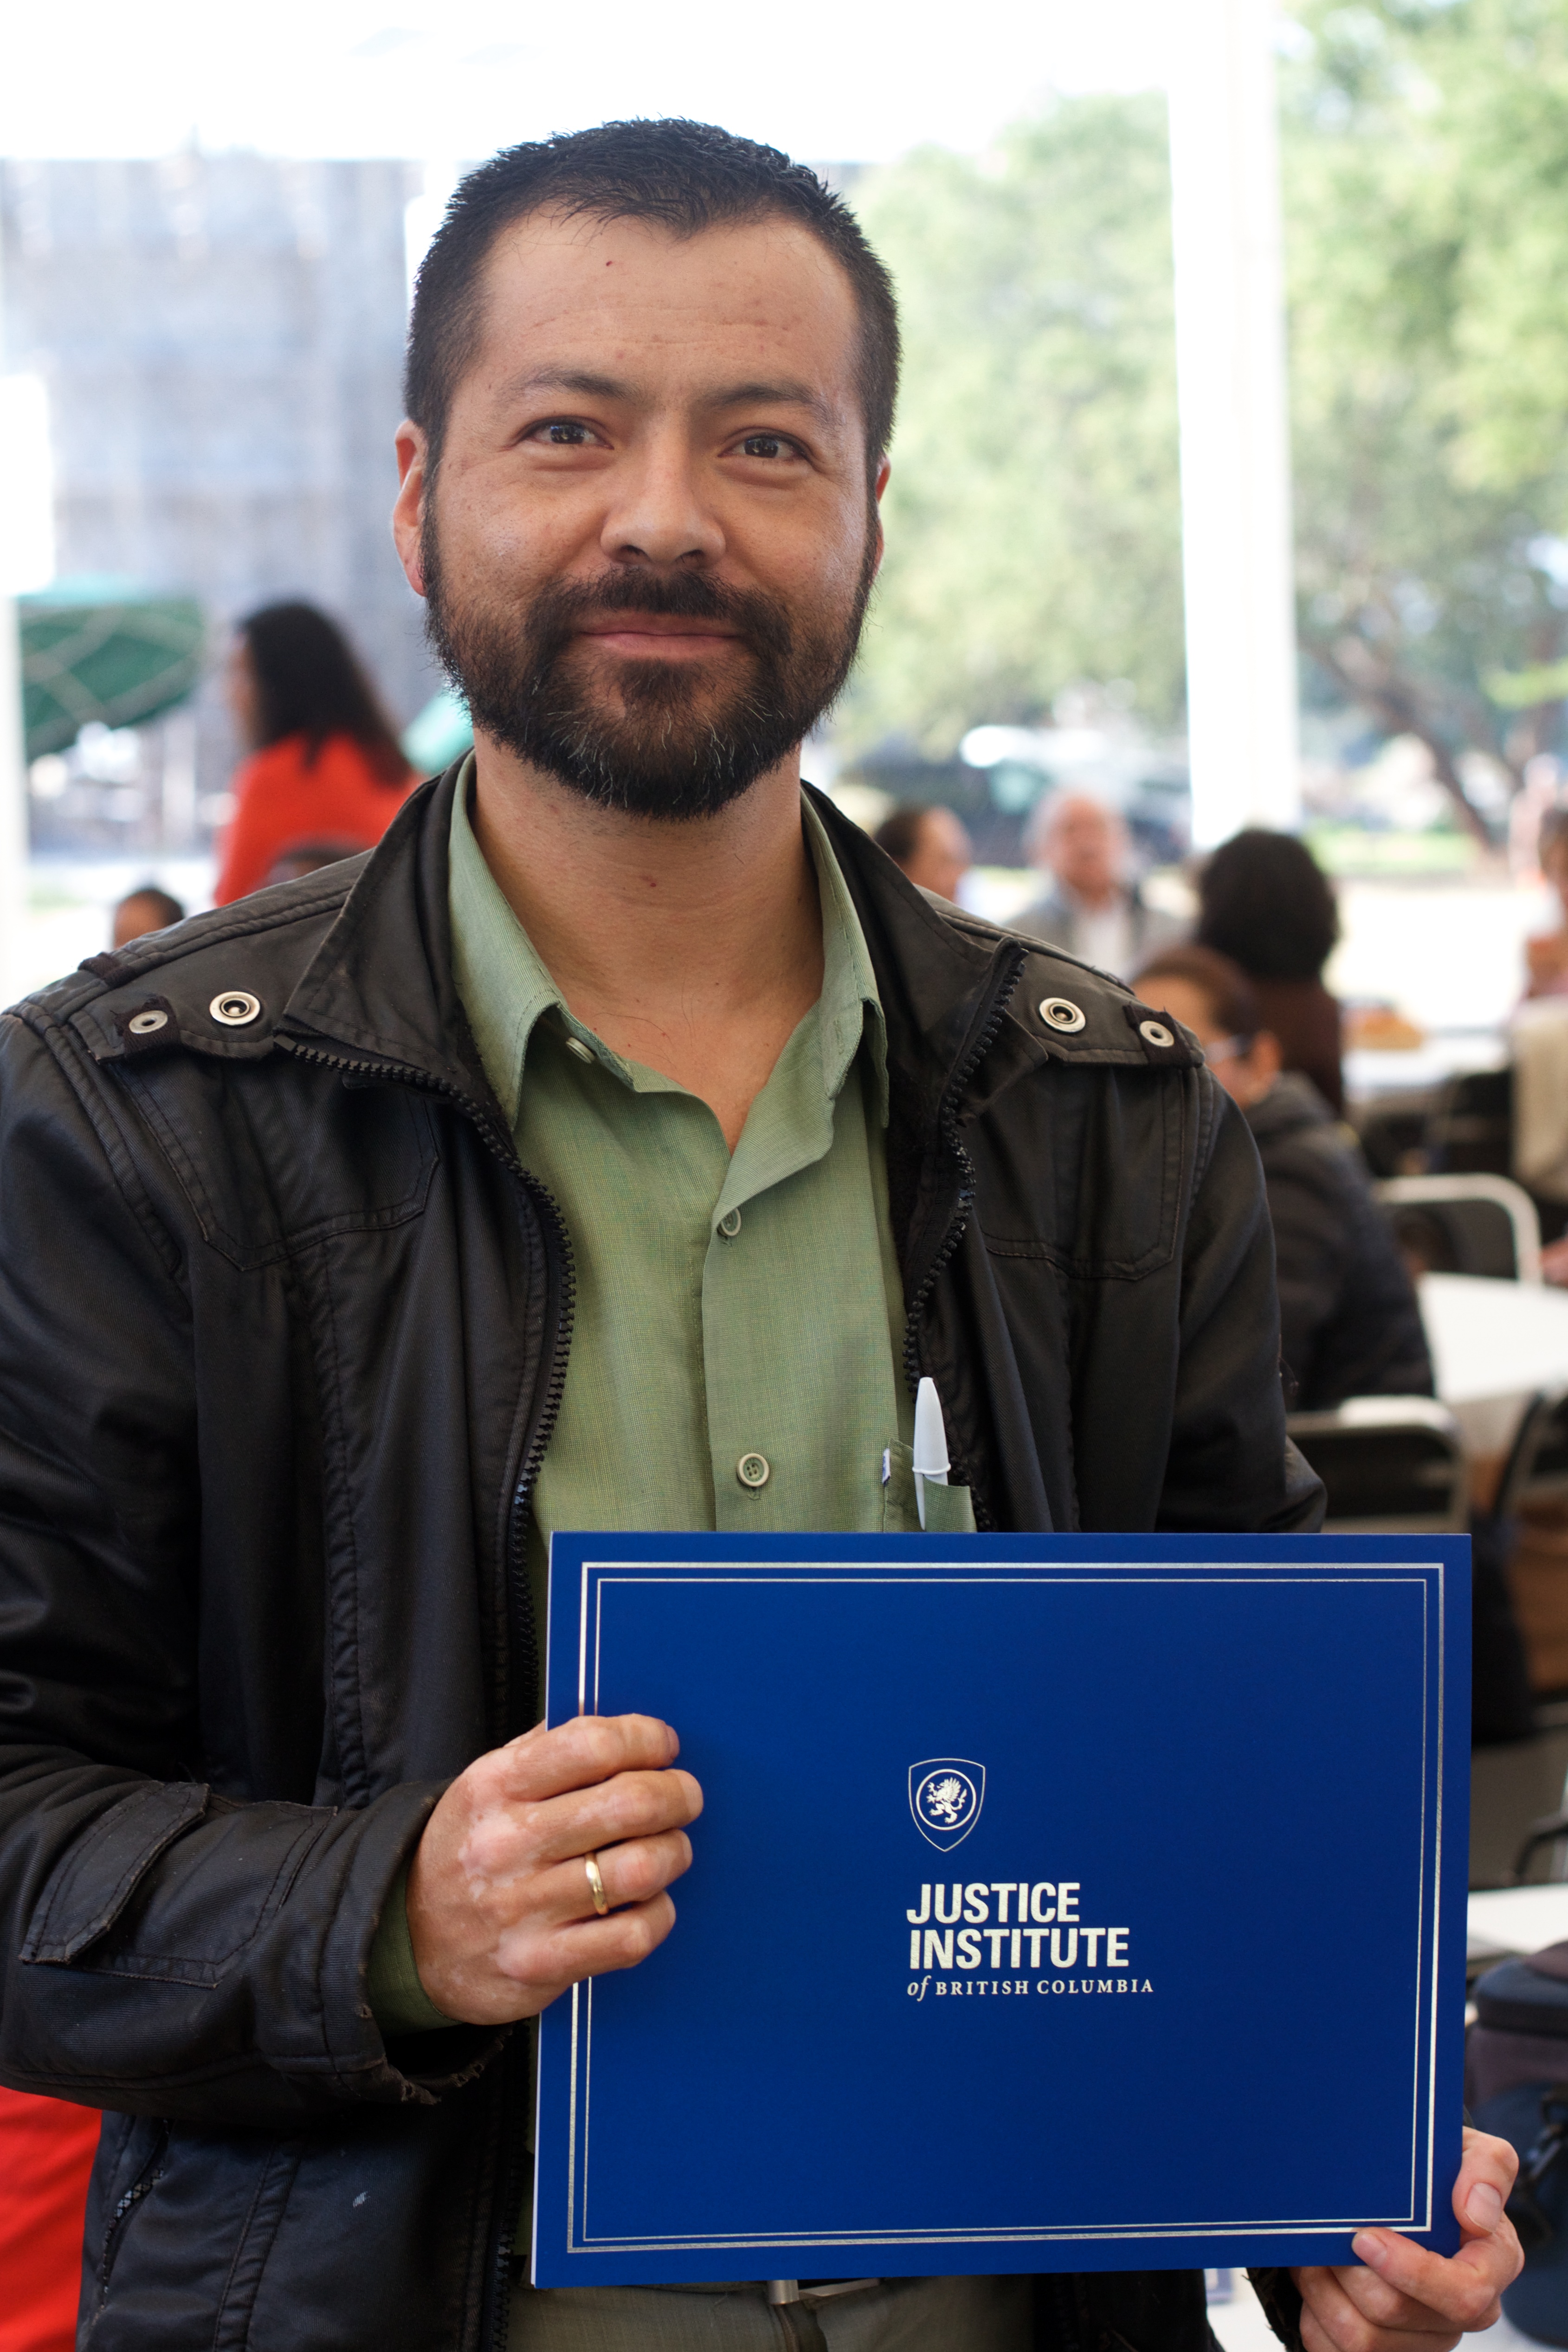
person, udgagora